The Girl from the Provinces

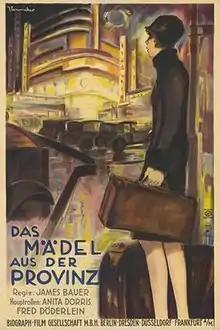

The Girl from the Provinces (German:Das Mädel aus der Provinz) is a 1929 German silent film directed by James Bauer.